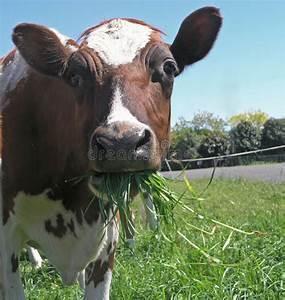
cow